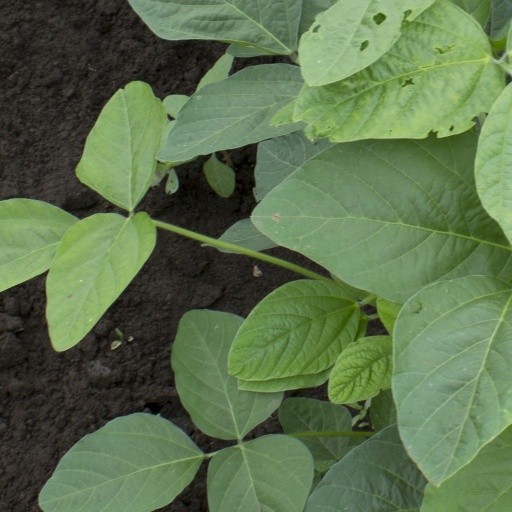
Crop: soybean